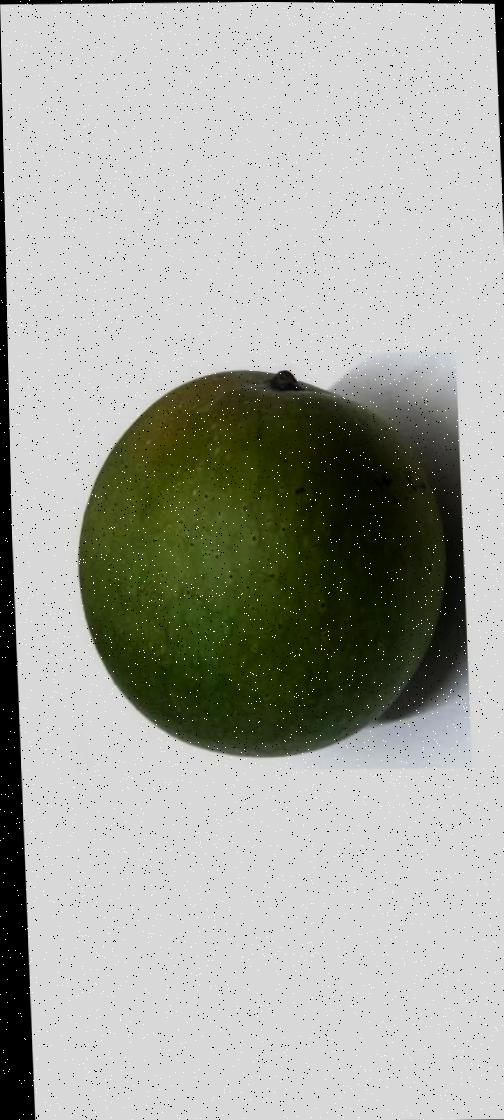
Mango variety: Ashshina Zhinuk